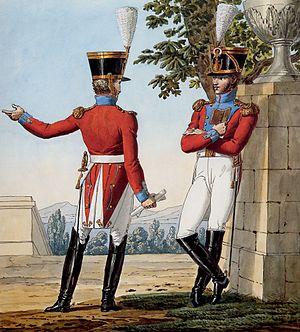
Le 4ᵉ régiment suisse est un régiment suisse au service de l'armée française du Premier Empire.
Charles-Philippe d'Affry, appelé plus simplement Charles d'Affry, né le 7 avril 1772 à Fribourg et décédé dans cette même ville le 9 août 1818, est un militaire suisse qui servit la France sous l'Ancien Régime, le Premier Empire et la Restauration.